Dmitry Steshin

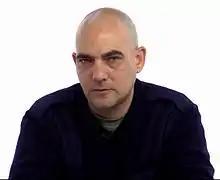
Steshin in 2014

Dmitry Anatolyevich Steshin (born 12 September 1972) is a Russian journalist and editor who works for the "Komsomolskaya Pravda" newspaper and for his own Telegram channel.